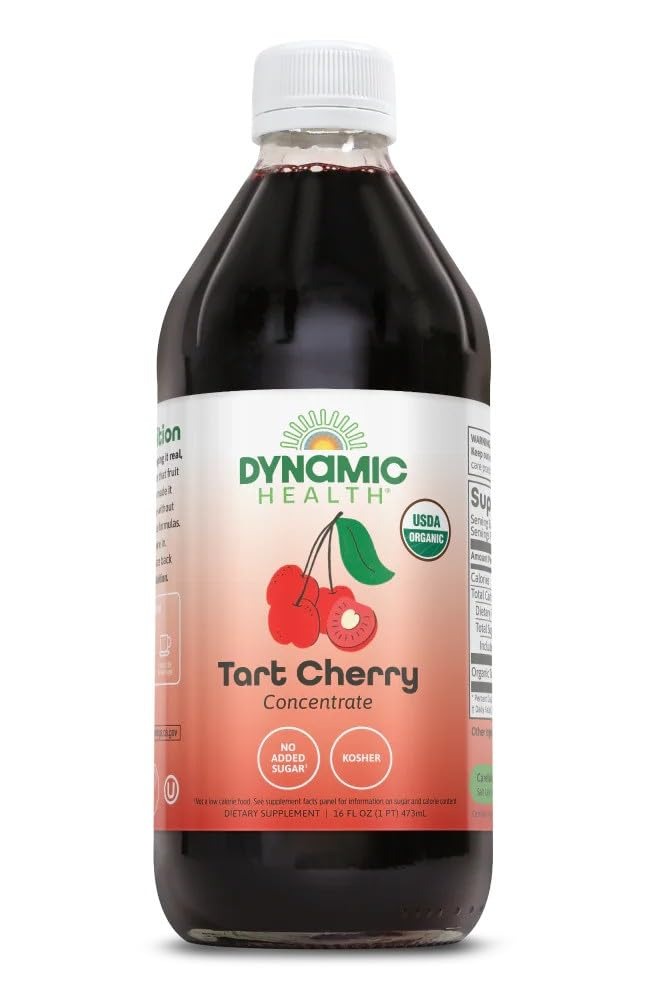
Item Name: Dynamic Health 100% Unsweetened Pure Organic Certified Tart Cherry Juice Concentrate, 16-Ounce Glass Bottle
Bullet Point: Dynamic Health 100% Unsweetened Pure Organic Certified Tart Cherry Juice Concentrate, 16-Ounce Glass Bottle
Value: 16.0
Unit: Fl Oz

Price: 17.53